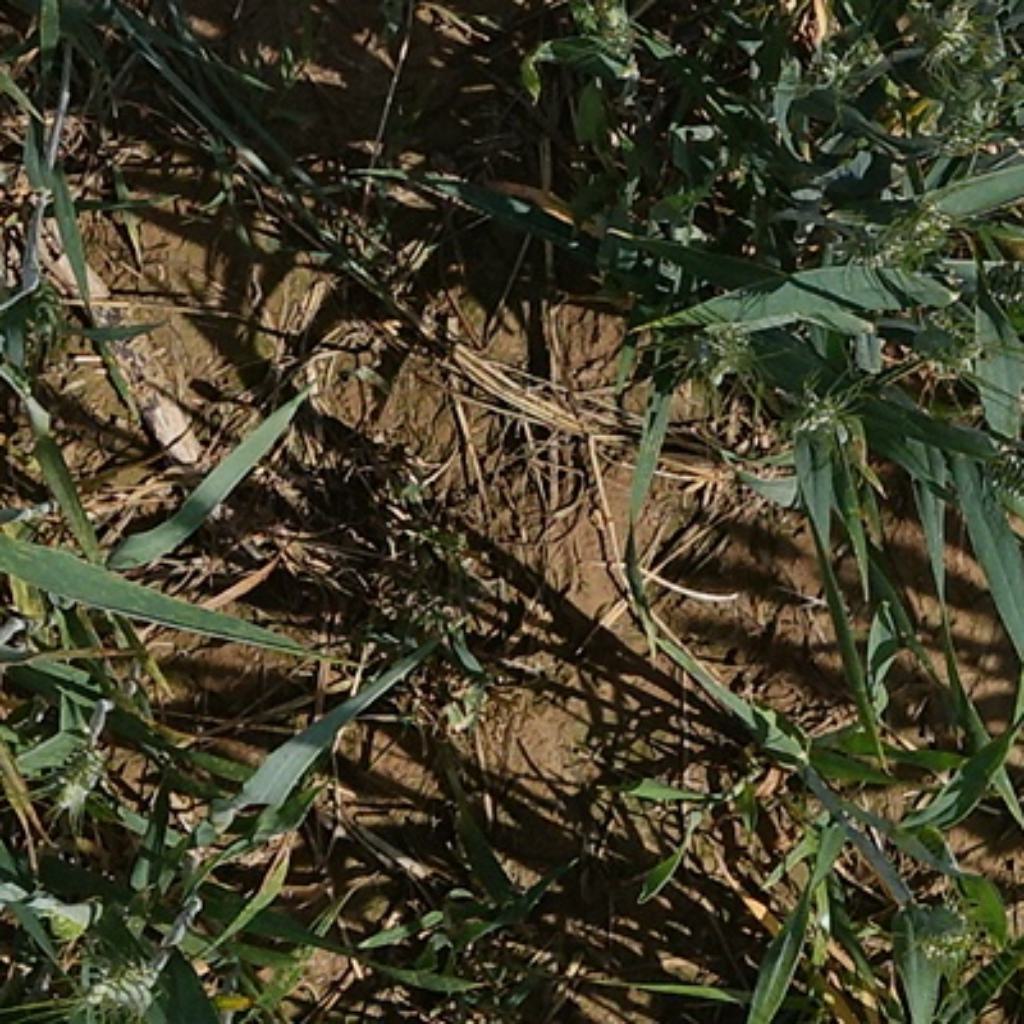
Country: France
Location: VLB
Wheat development stage: Filling